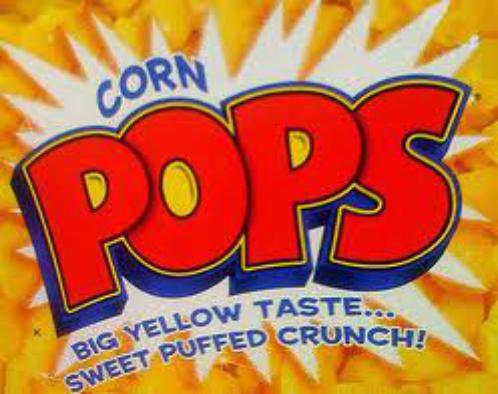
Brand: Corn Pops
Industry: Food